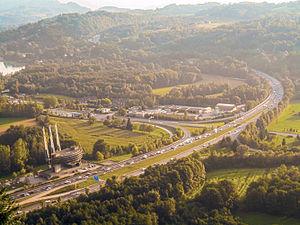
Photo de l'autoroute A43 a proximité du lac d'Aiguebelette et du tunnel de l'épine. Cette photo a été prise durant l'été 2012 et a été retouché sur Photoshop CS6.
En France, l'autoroute A43 relie Lyon à Modane pour rejoindre le tunnel du Fréjus en direction de l'Italie. Elle est divisée en deux sections séparées par la route nationale 201 au niveau de Chambéry. Le début du tronçon au sud de Chambéry est commun avec l'A41. Sa partie supérieure, entre Aiton et le tunnel du Fréjus, est appelée Autoroute de la Maurienne.